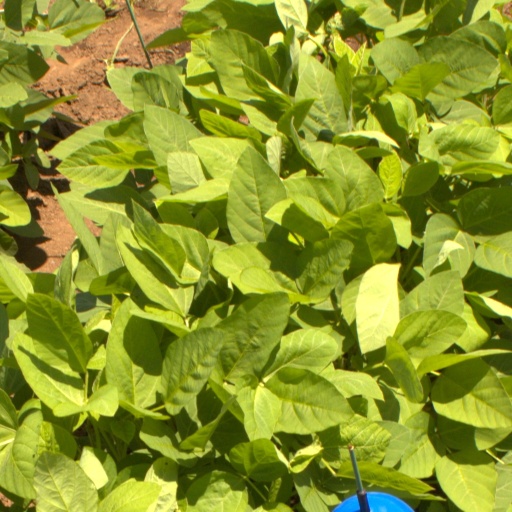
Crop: soybean